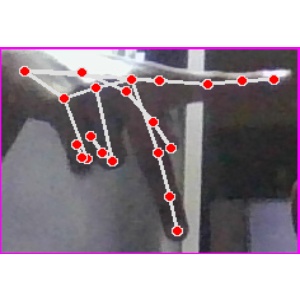
अक्षर: प